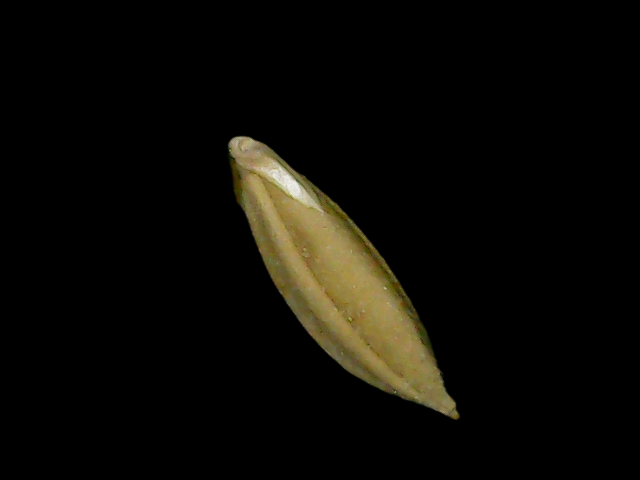
Rice variety: Bd76